Carol Burnett

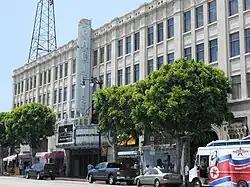
Hollywood Pacific Theatre in 2010, site of Burnett's star

Burnett worked as an usherette at the Warner Brothers Theater (now the Hollywood Pacific Theatre). When the cinema screened Alfred Hitchcock's "Strangers on a Train" (1951), having already seen and enjoyed the film, she advised two patrons arriving during the last five minutes of a showing to wait until the beginning of the next showing to avoid spoiling the ending for them, but the couple insisted on being seated. The manager observed Burnett not letting the couple in and fired her, stripping the epaulettes from her uniform on the spot. Years later in the 1970s after achieving TV stardom, when the Hollywood Chamber of Commerce offered her a star on the Hollywood Walk of Fame, they asked her where she wanted it. She replied "Right in front of where the old Warner Brothers Theater was, at Hollywood and Wilcox", which is where it was placed, at 6439 Hollywood Blvd.